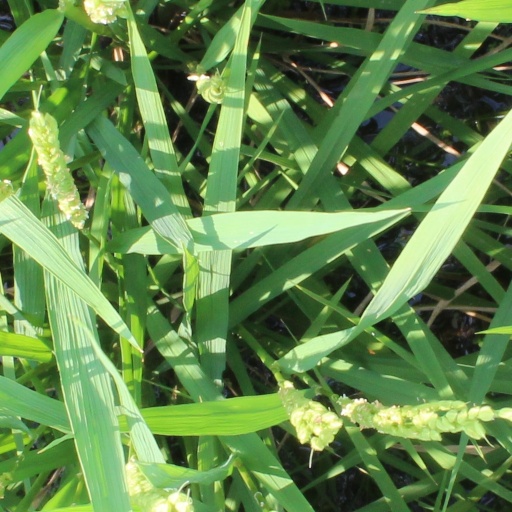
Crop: rice